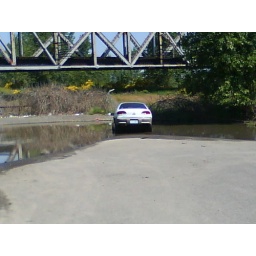
my car i got stuck in the duck pond